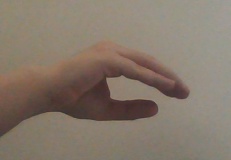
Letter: jeem